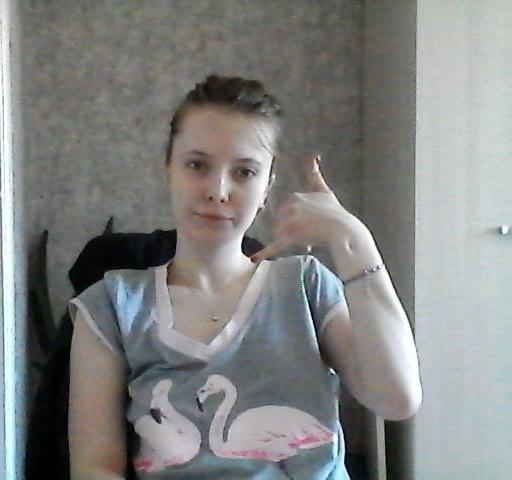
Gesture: call